Nathan Phillips Square

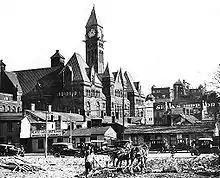
The future site of Nathan Phillips Square in 1918.

The area currently occupied by the square was part of the Ward and was a major immigrant reception area during the first half of the twentieth century characterized by poverty during the late 1800s and early 1900s, with Black families settling on the site followed by the large wave of Jewish immigrants from Eastern Europe during this period. From 1910s leading up to World War II, the immigrant neighbourhood was gradually settled and developed by the Chinese immigrants into Toronto's first Chinatown.